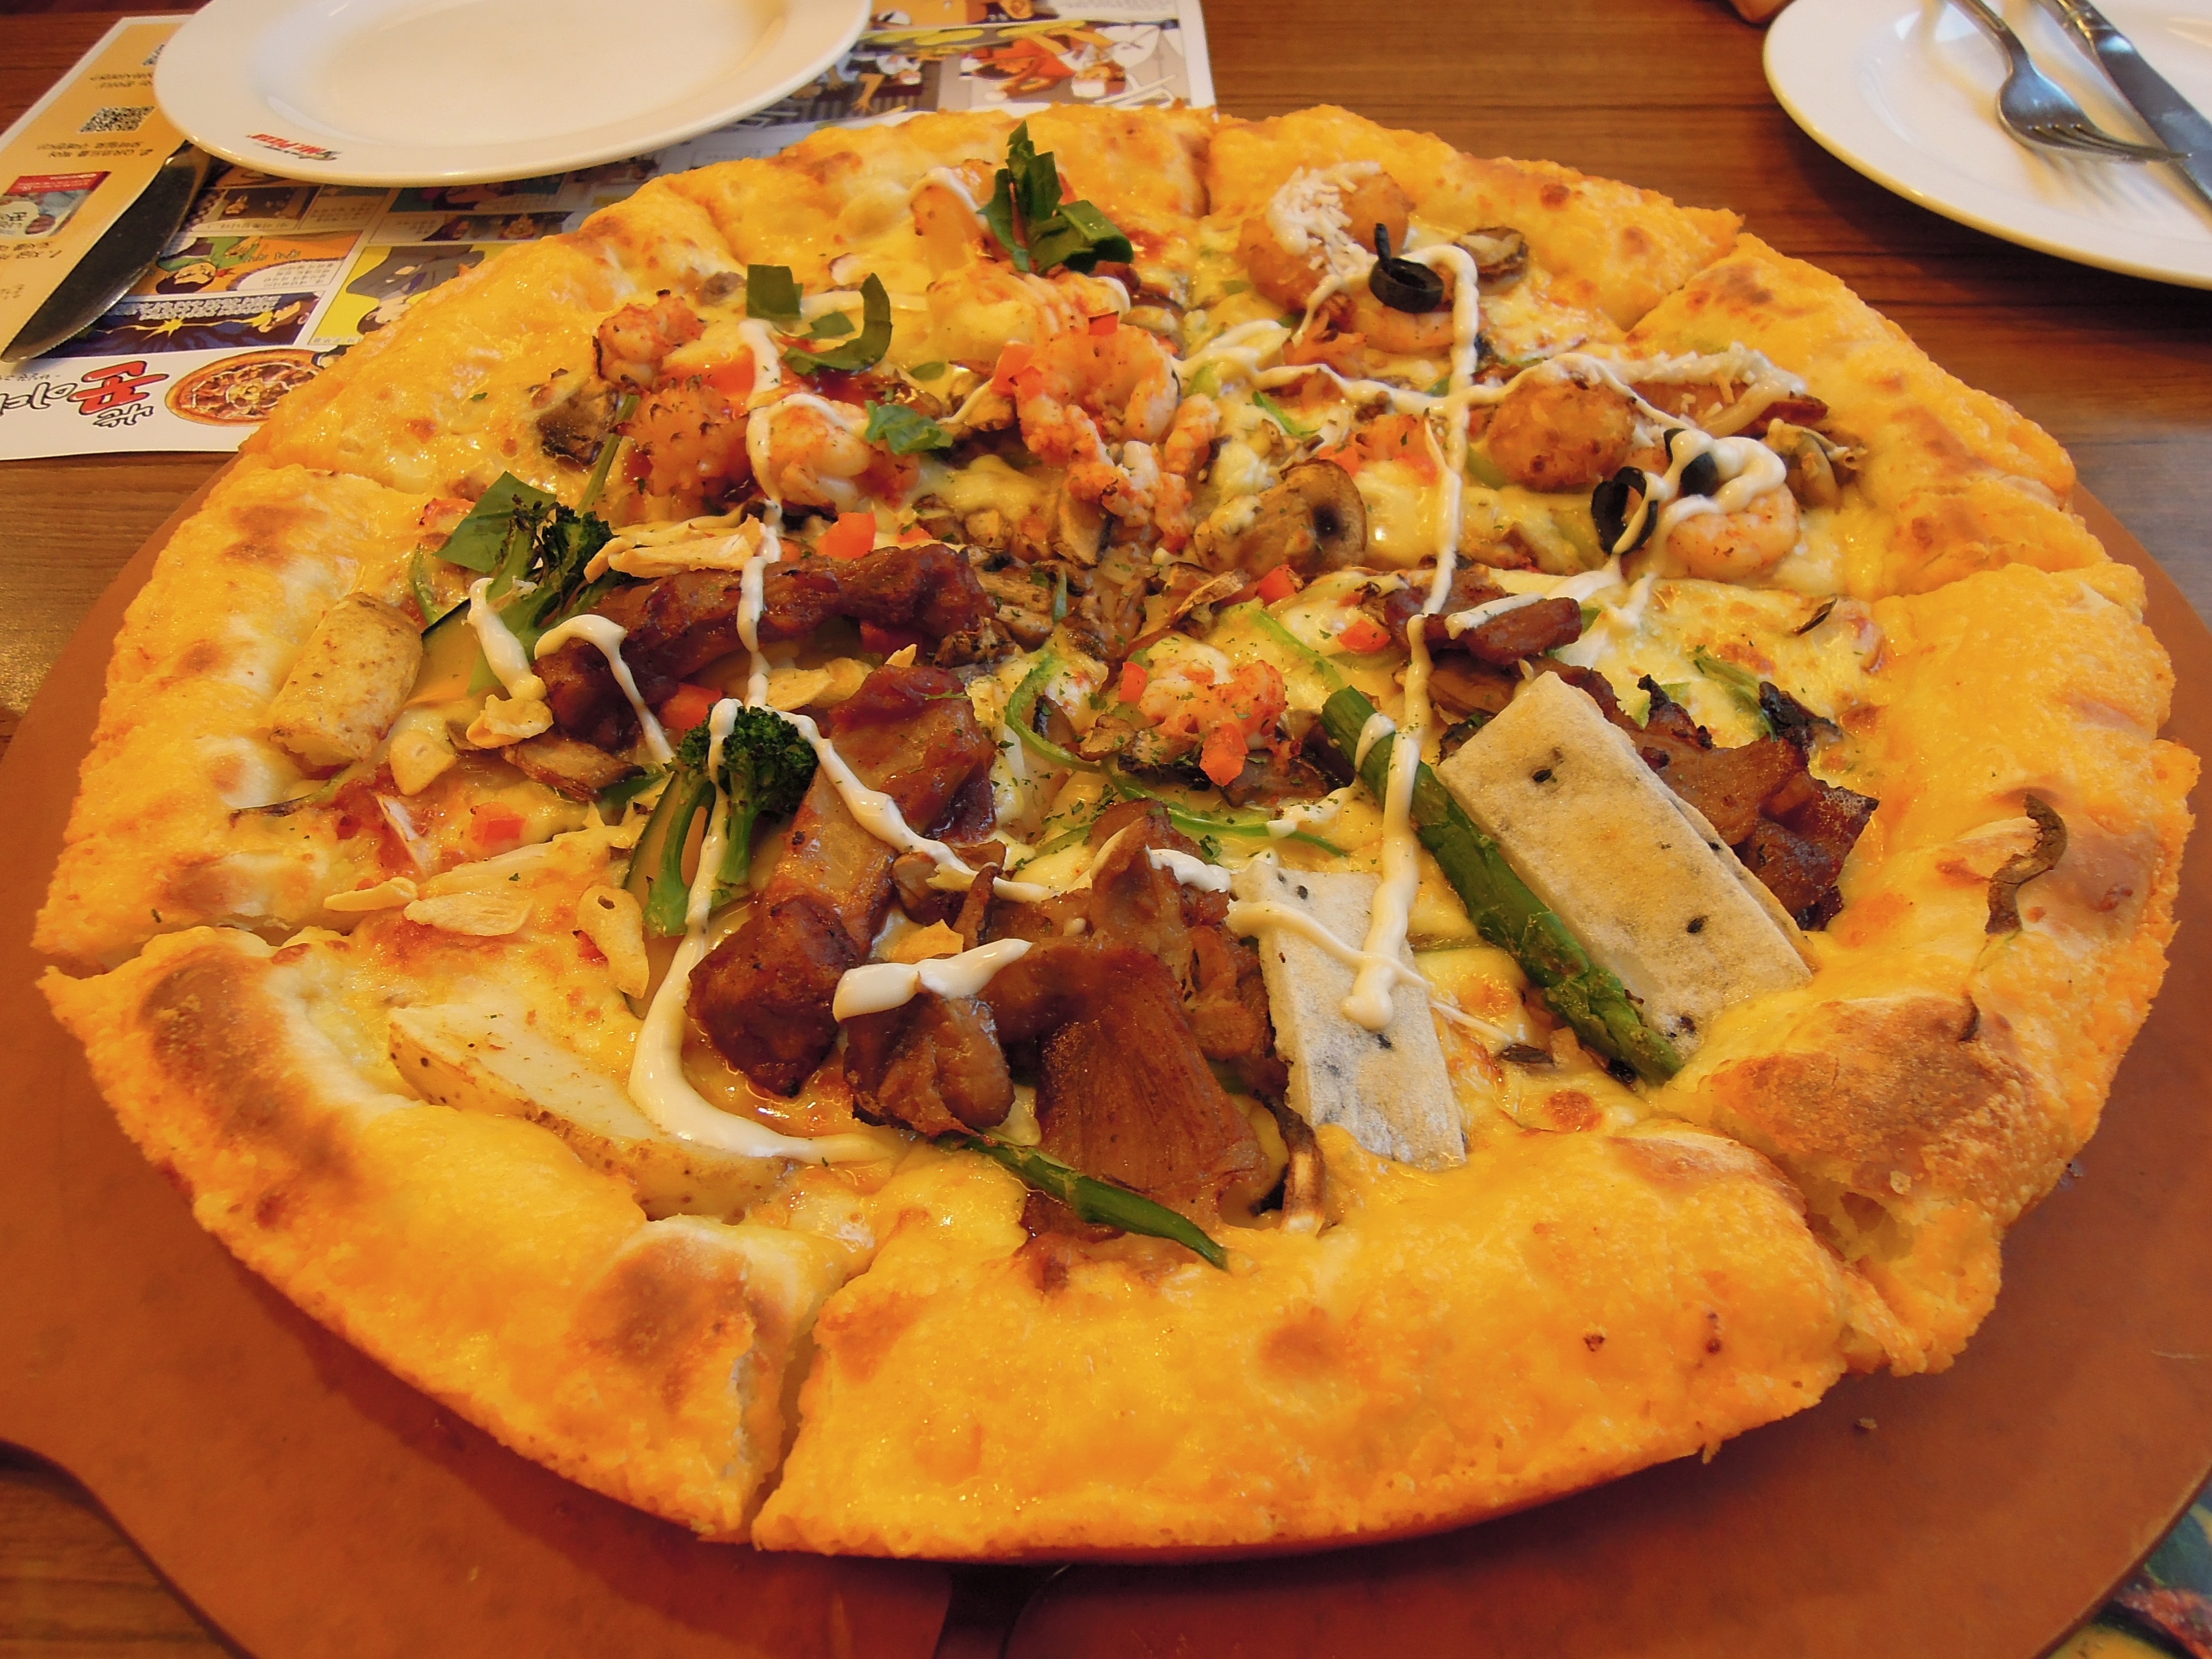
dish, meal, food, cuisine, pizza, italian food, pizza cheese, european food, dinner menu